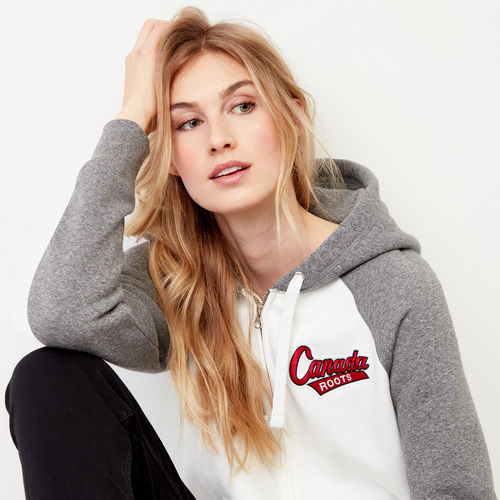
Gender: women